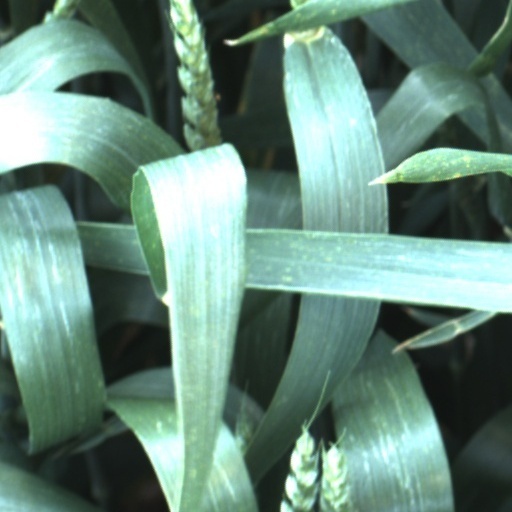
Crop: wheat